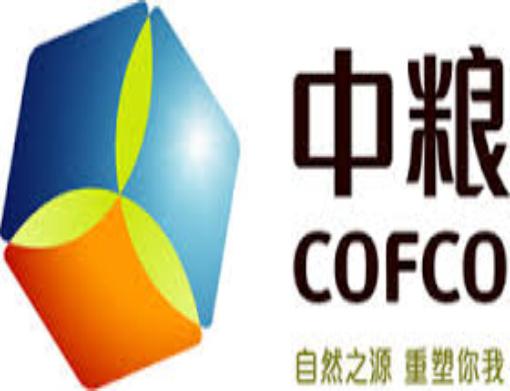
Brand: cofco
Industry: Others